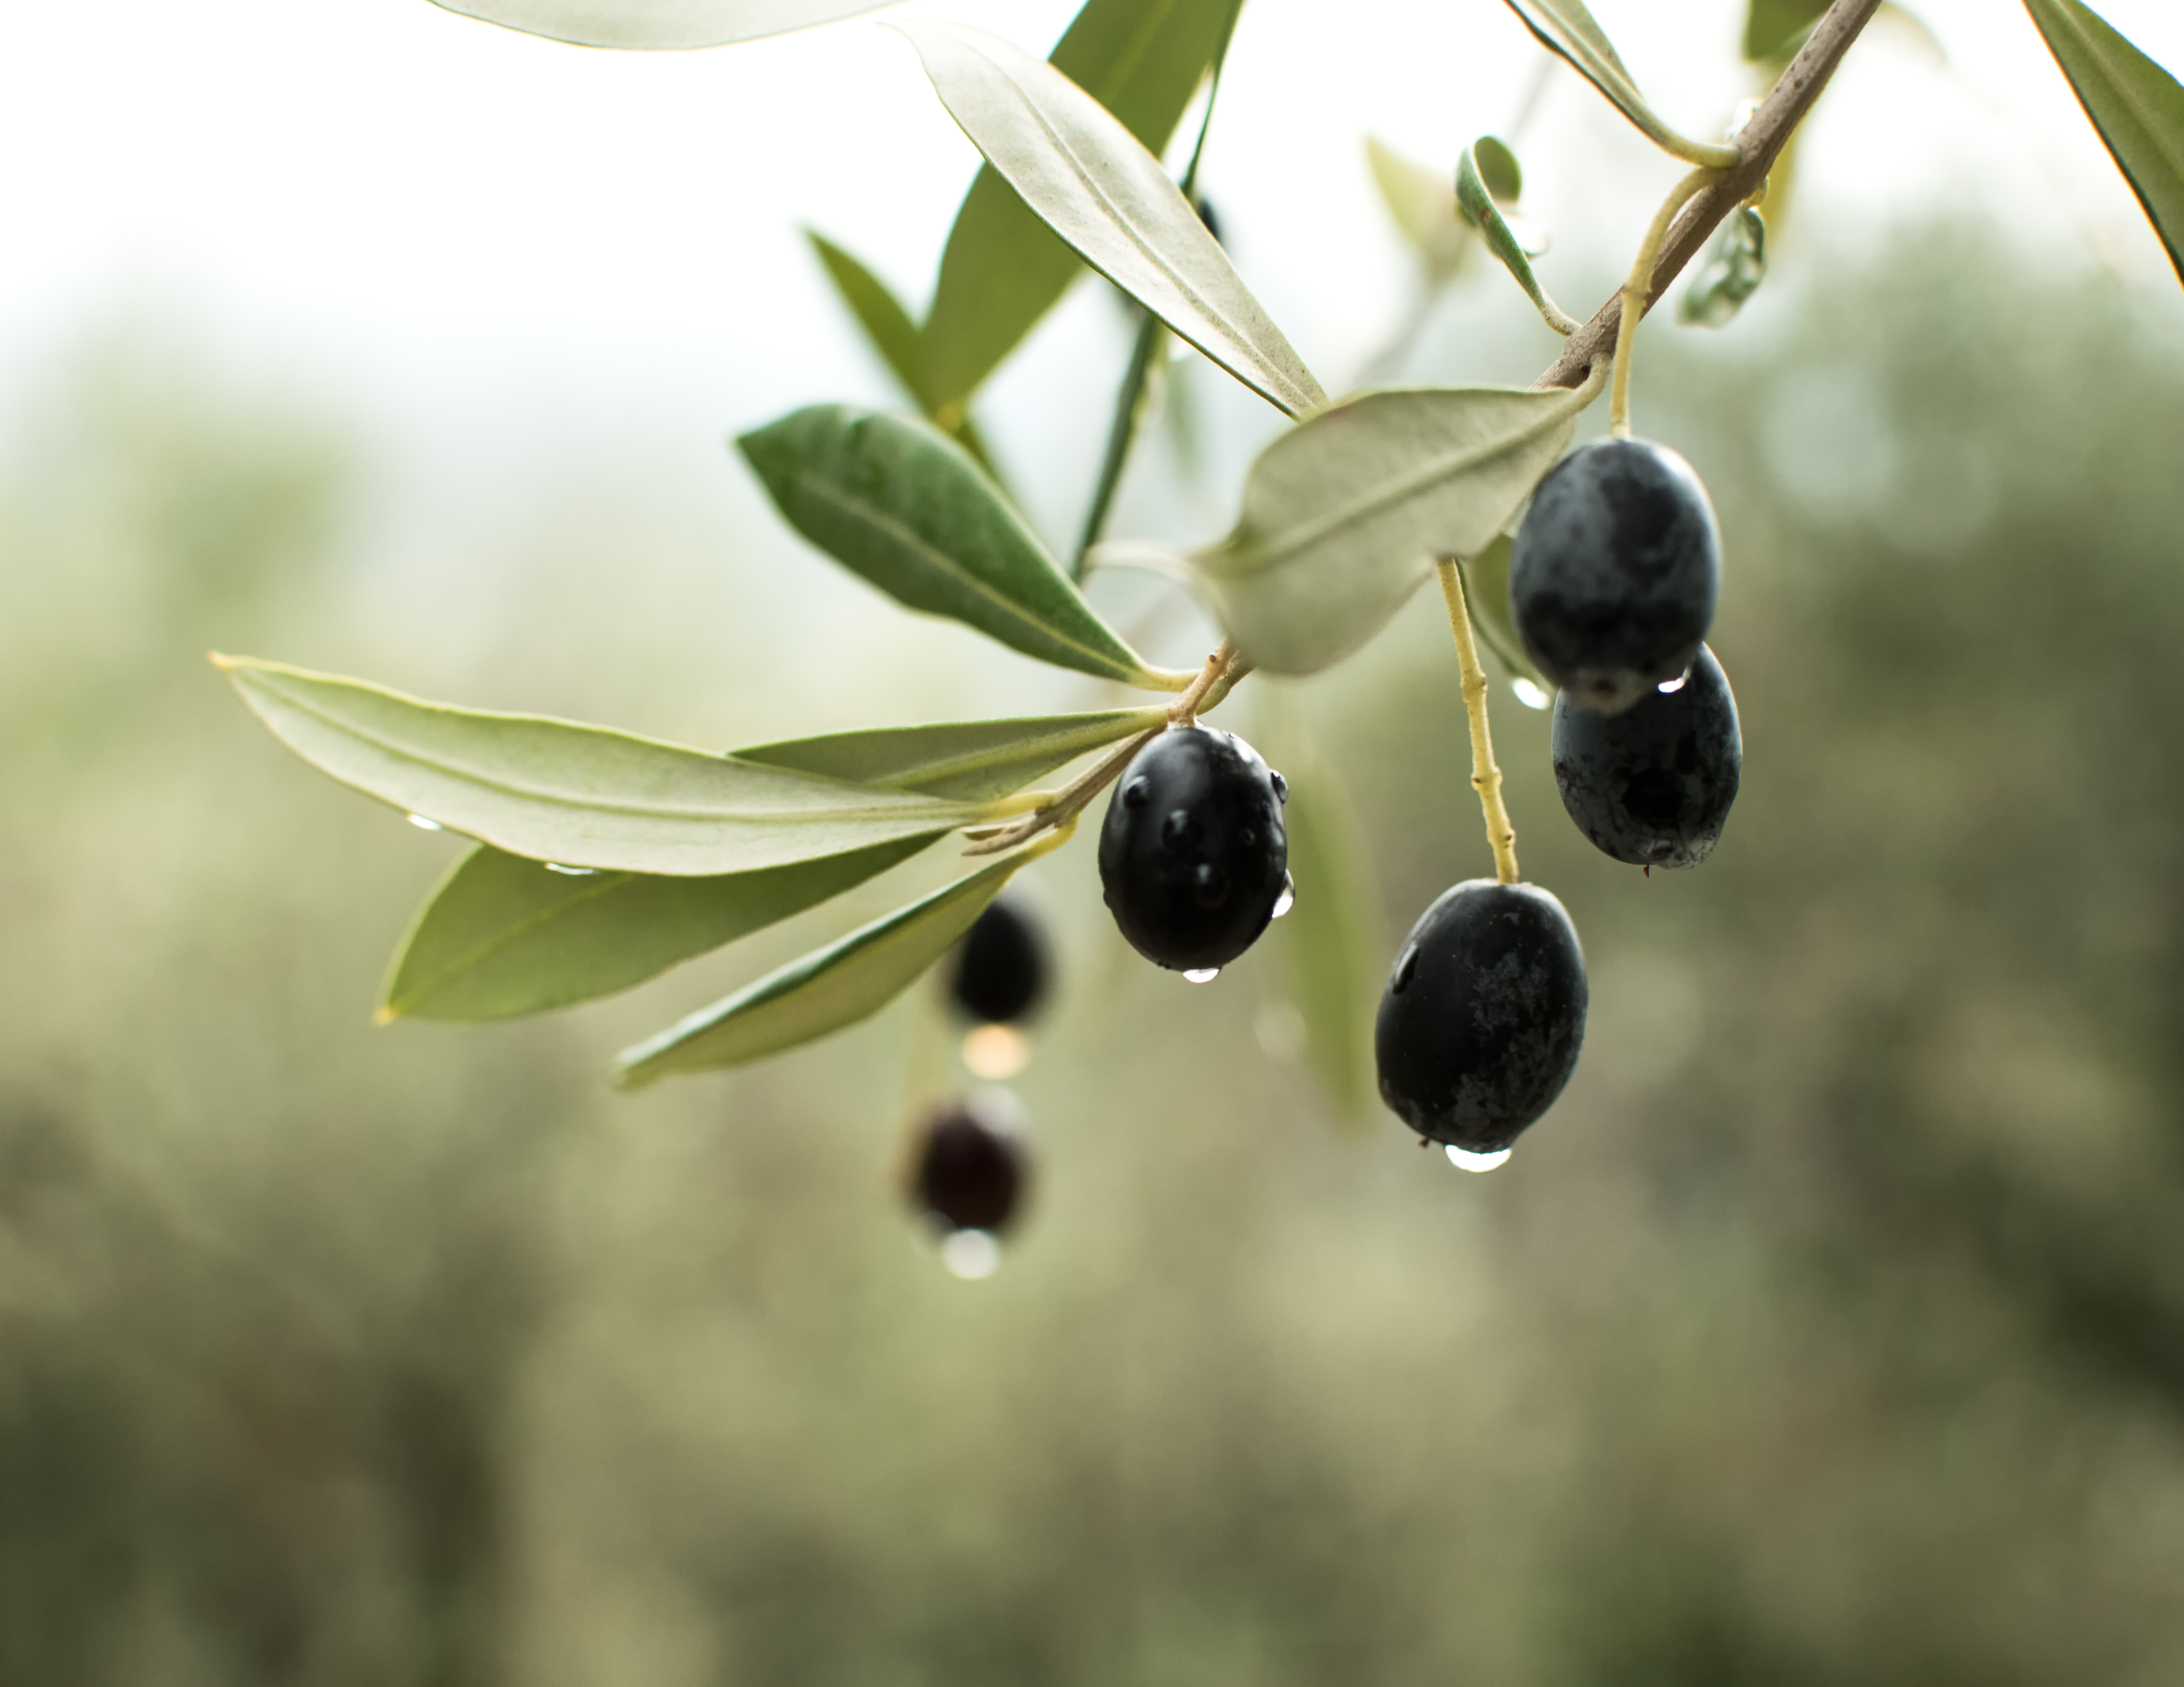
tree, olive, plant, fruit, huckleberry, aristotelia chilensis, leaf, flower, flowering plant, chokeberry, berry, twig, branch, olive family, food, currant